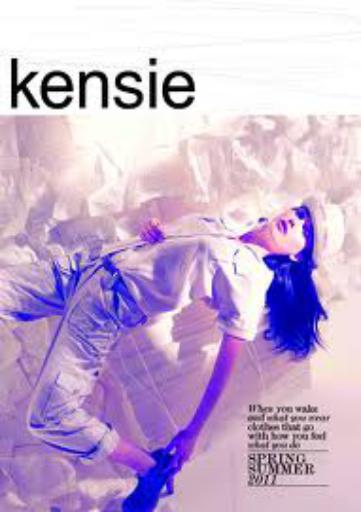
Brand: kensie
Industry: Clothes